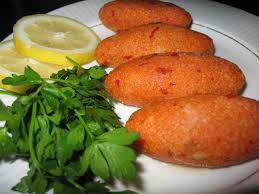
Yemek: icli_kofte